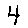
Label: 4